New Zealand–United Kingdom relations

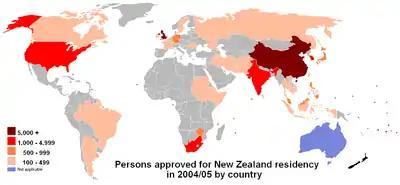

From the anglicisation of the Dutch appellation "Nieuw Zeeland" onward, historical ties with the United Kingdom have contributed substantially to New Zealand's toponymy. James Cook's early map combined local Māori place-names with a number of his own coinages. Subsequent settlers added references to places in United Kingdom, aristocratic sponsors, early British explorers, the Royal Family, battles in which the United Kingdom was involved and notable institutions such as Christ Church, Oxford.